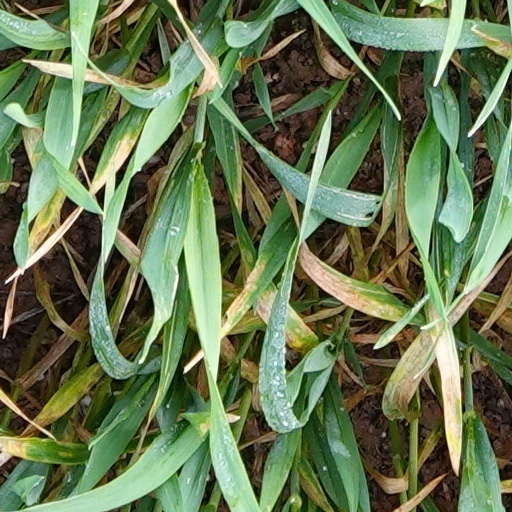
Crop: wheat